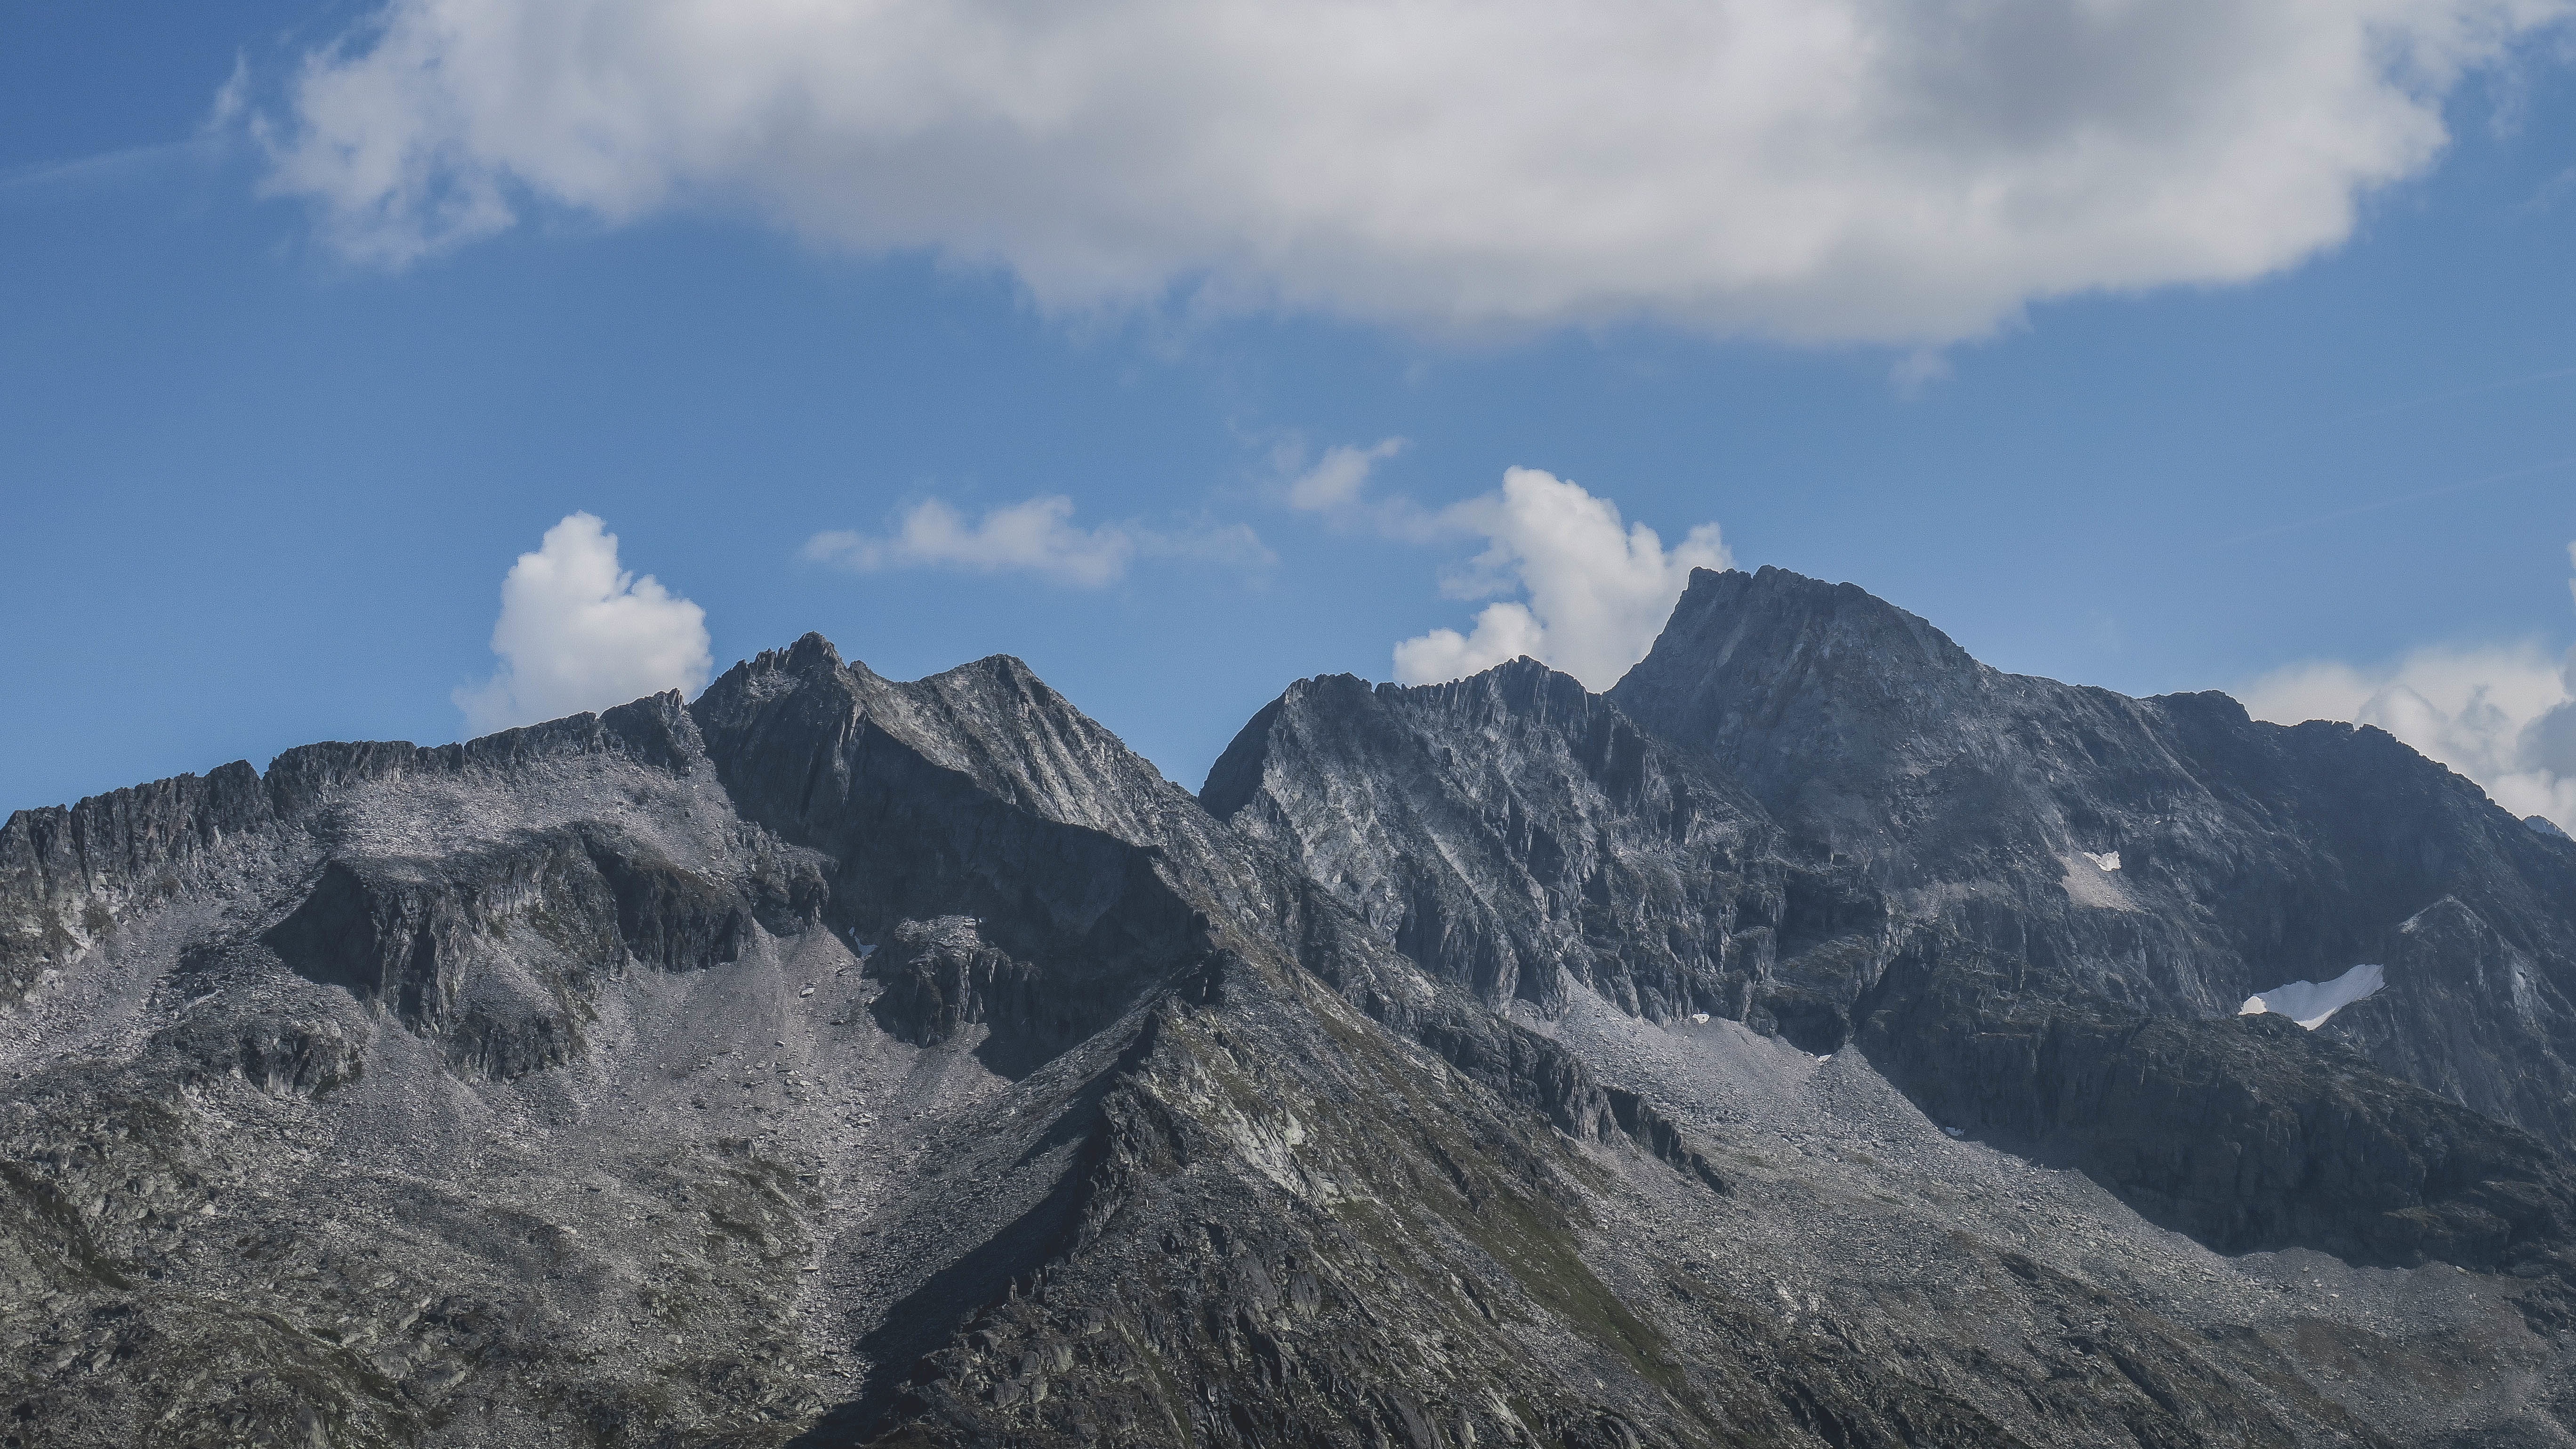
nature, wilderness, mountain, snow, cloud, adventure, mountain range, weather, ridge, summit, alps, plateau, fell, landform, mountain pass, geographical feature, mountainous landforms